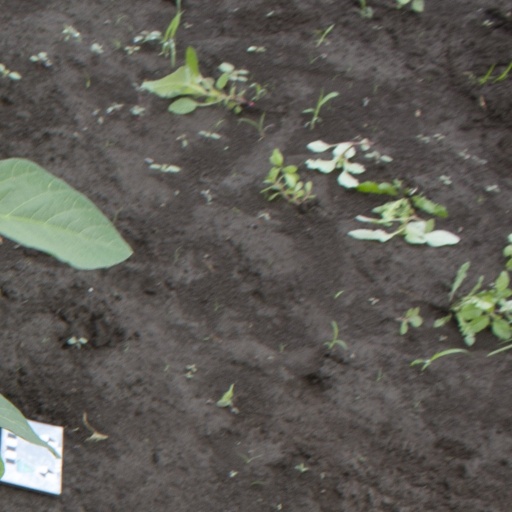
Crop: soybean